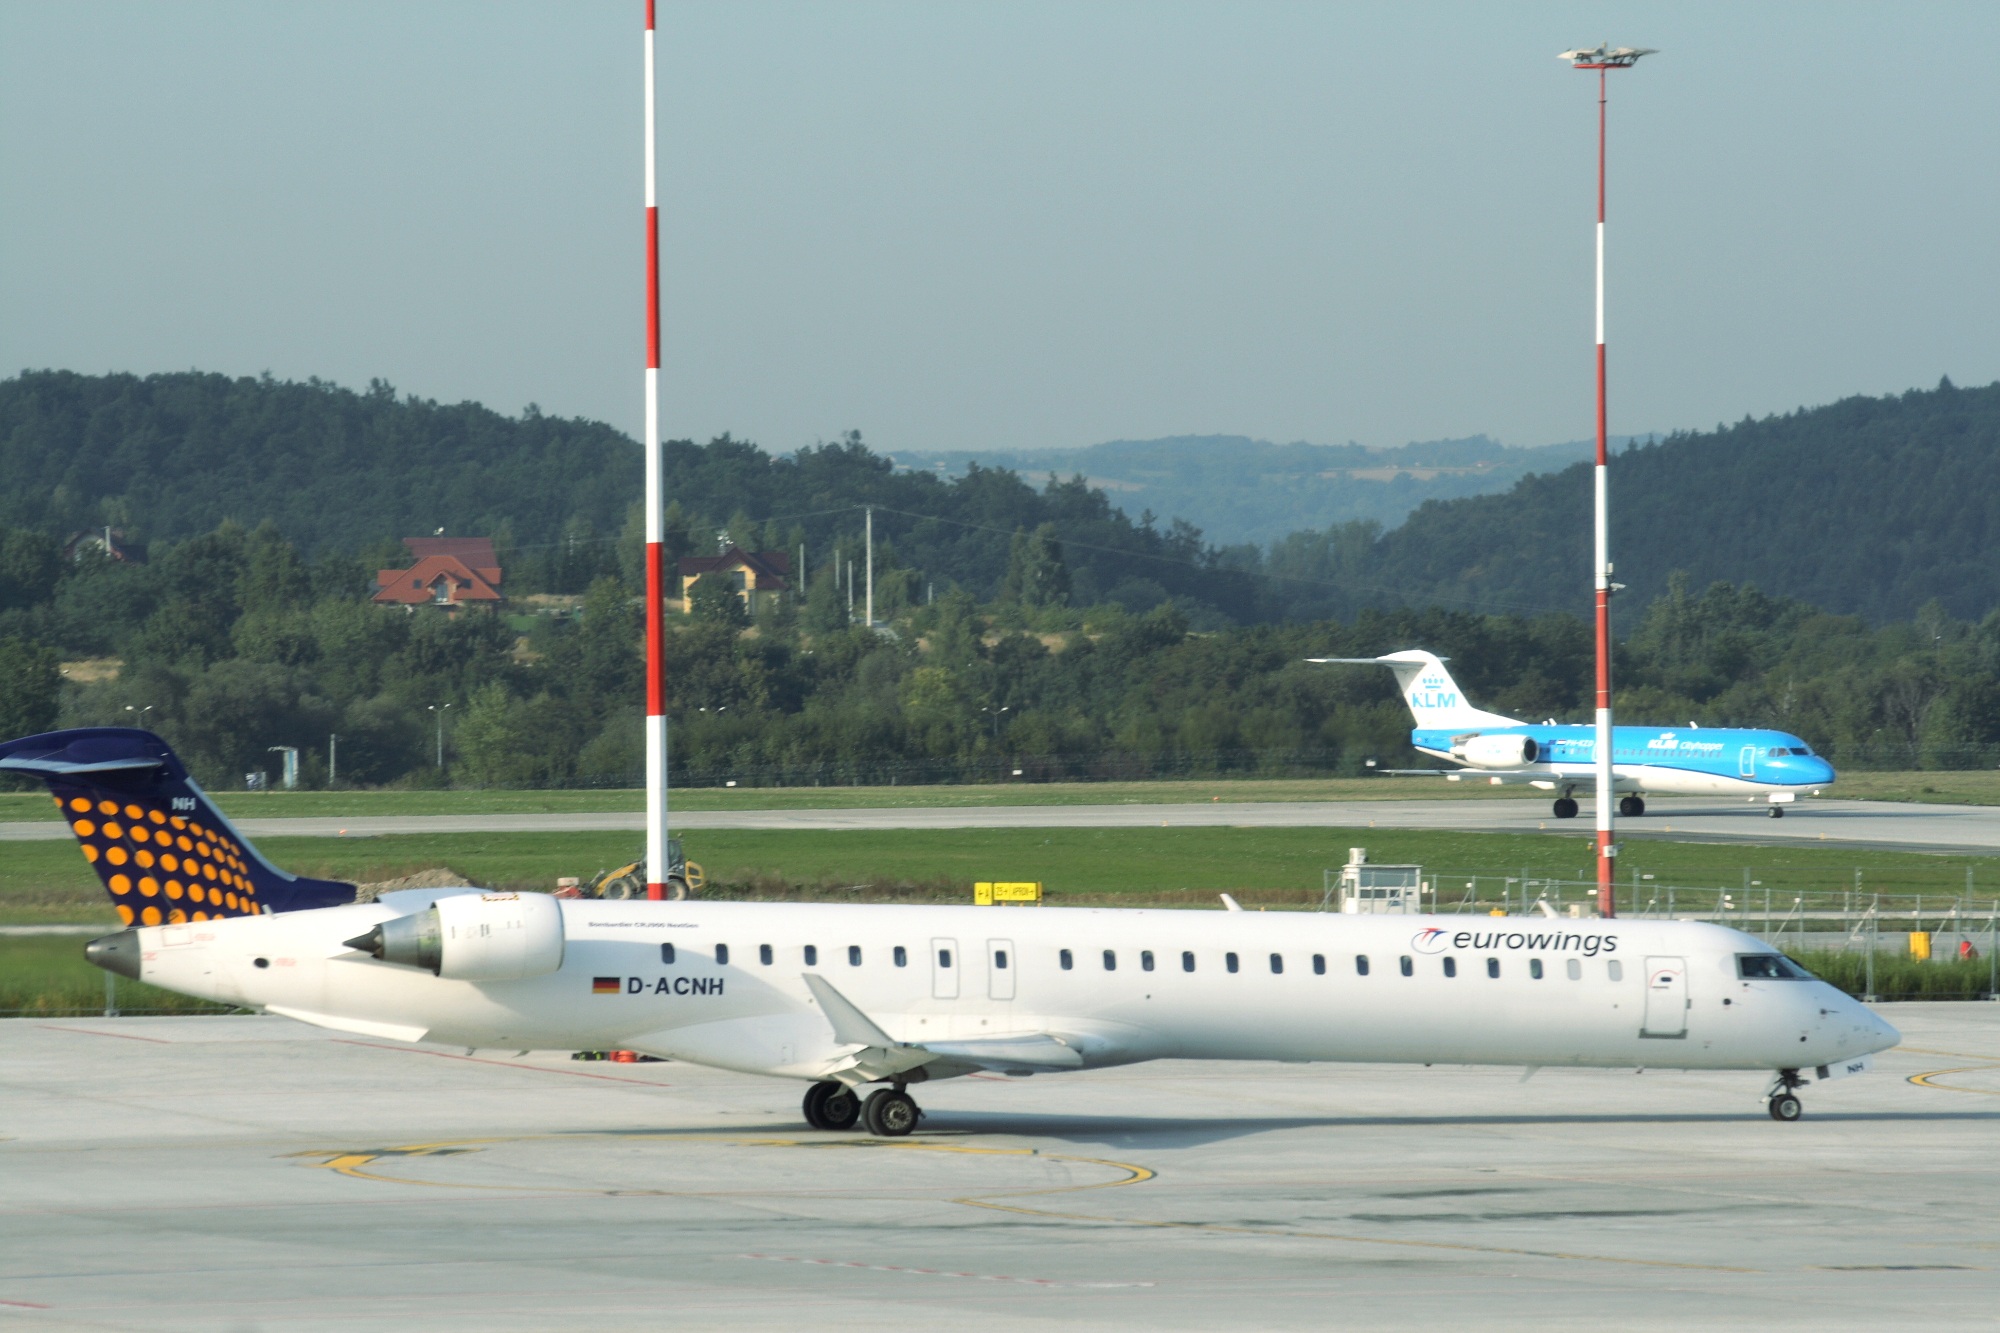
airport, airplane, aircraft, vehicle, airline, aviation, flight, infrastructure, airliner, poland, krakow, balice, takeoff, light aircraft, air force, jet aircraft, atmosphere of earth, narrow body aircraft, aircraft engine, business jet, embraer erj 145 family